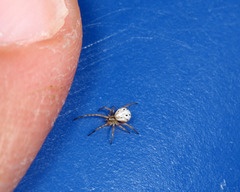
Species: Lactrodectus_hesperus